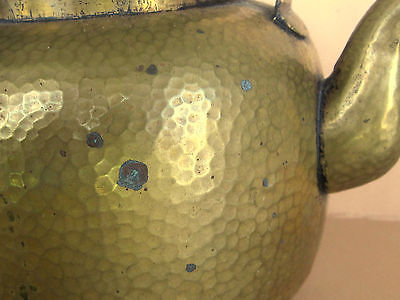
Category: kettle